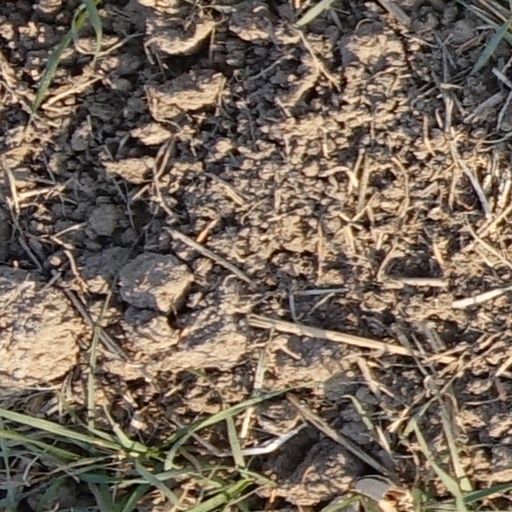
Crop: wheat